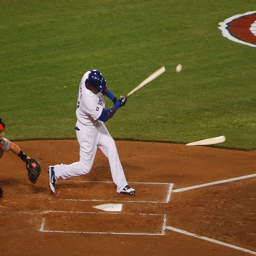
A baseball player is hitting the baseball at home plate.
A professional baseball player has hit a pitch.
a close up of a baseball player swinging a bat
A baseball player swinging a bat at a baseball.
A person on a field swinging a baseball bat.